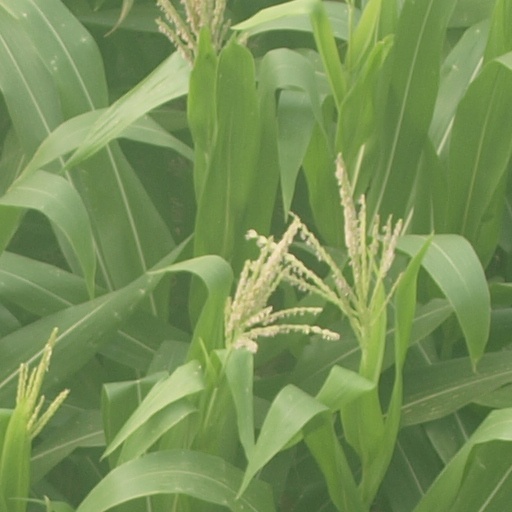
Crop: maize; corn